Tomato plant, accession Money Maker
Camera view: vertical (180 deg); turntable rotation: 0 degrees
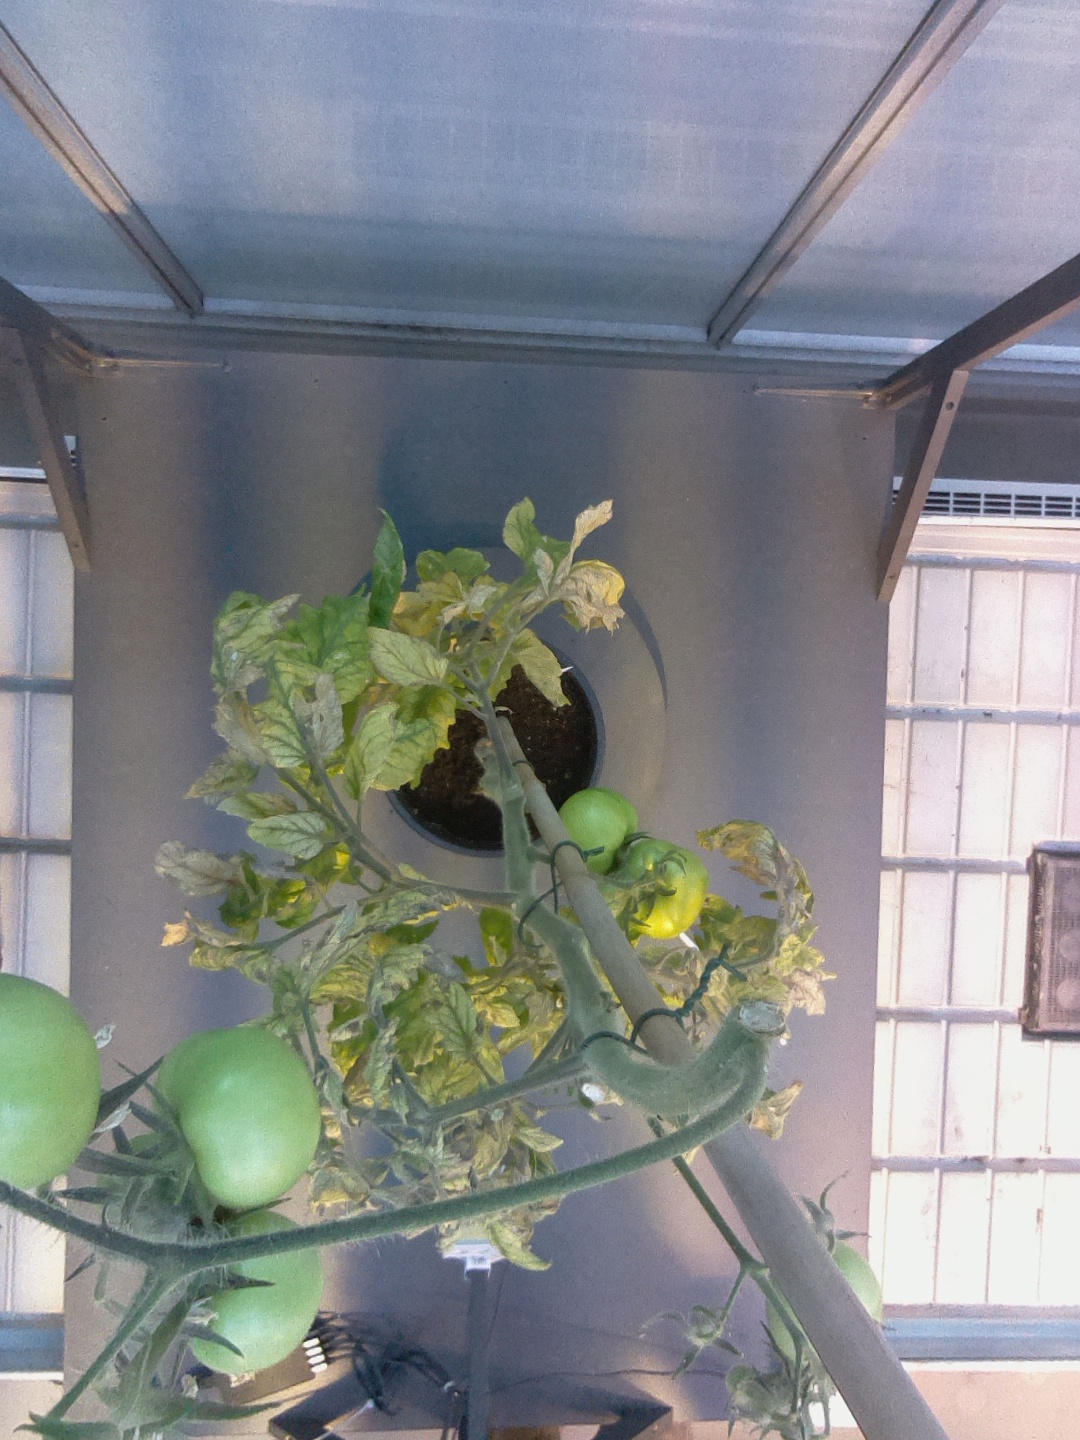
BBCH growth stage 79: 90% -100% of final fruit size